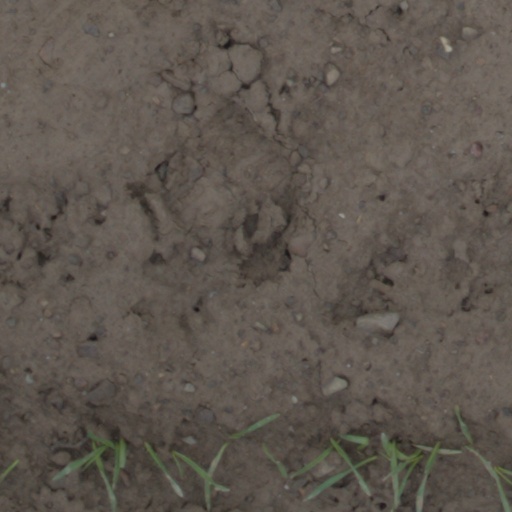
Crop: wheat